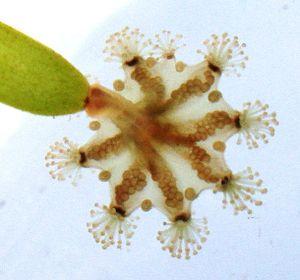
Haliclystus octoradiatus est une espèce de Stauroméduses appartenant à la famille des Lucernariidae.